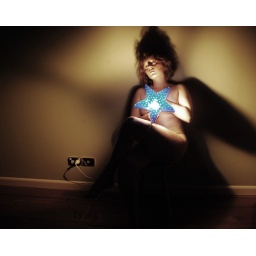
in which the photographer wrenches an Ikea lamp from the wall and becomes a shadow-giant.